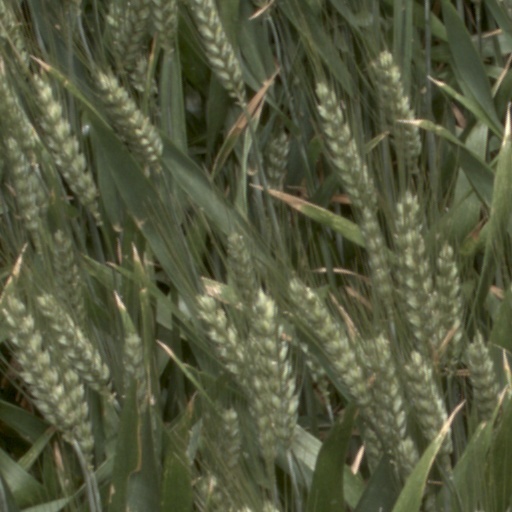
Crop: wheat